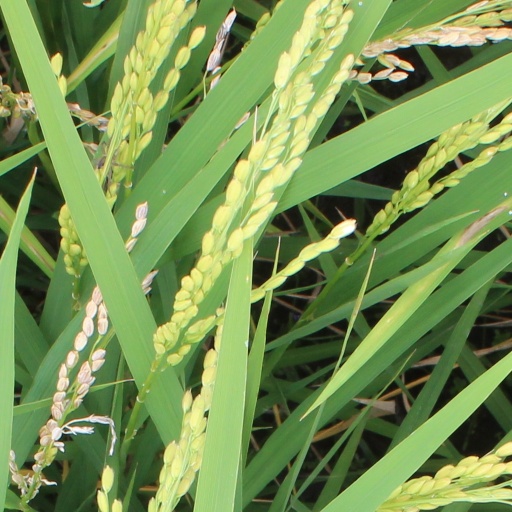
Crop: rice